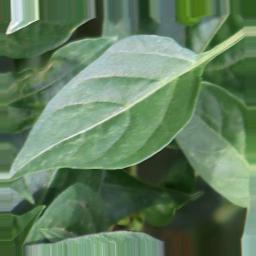
Label: healthy